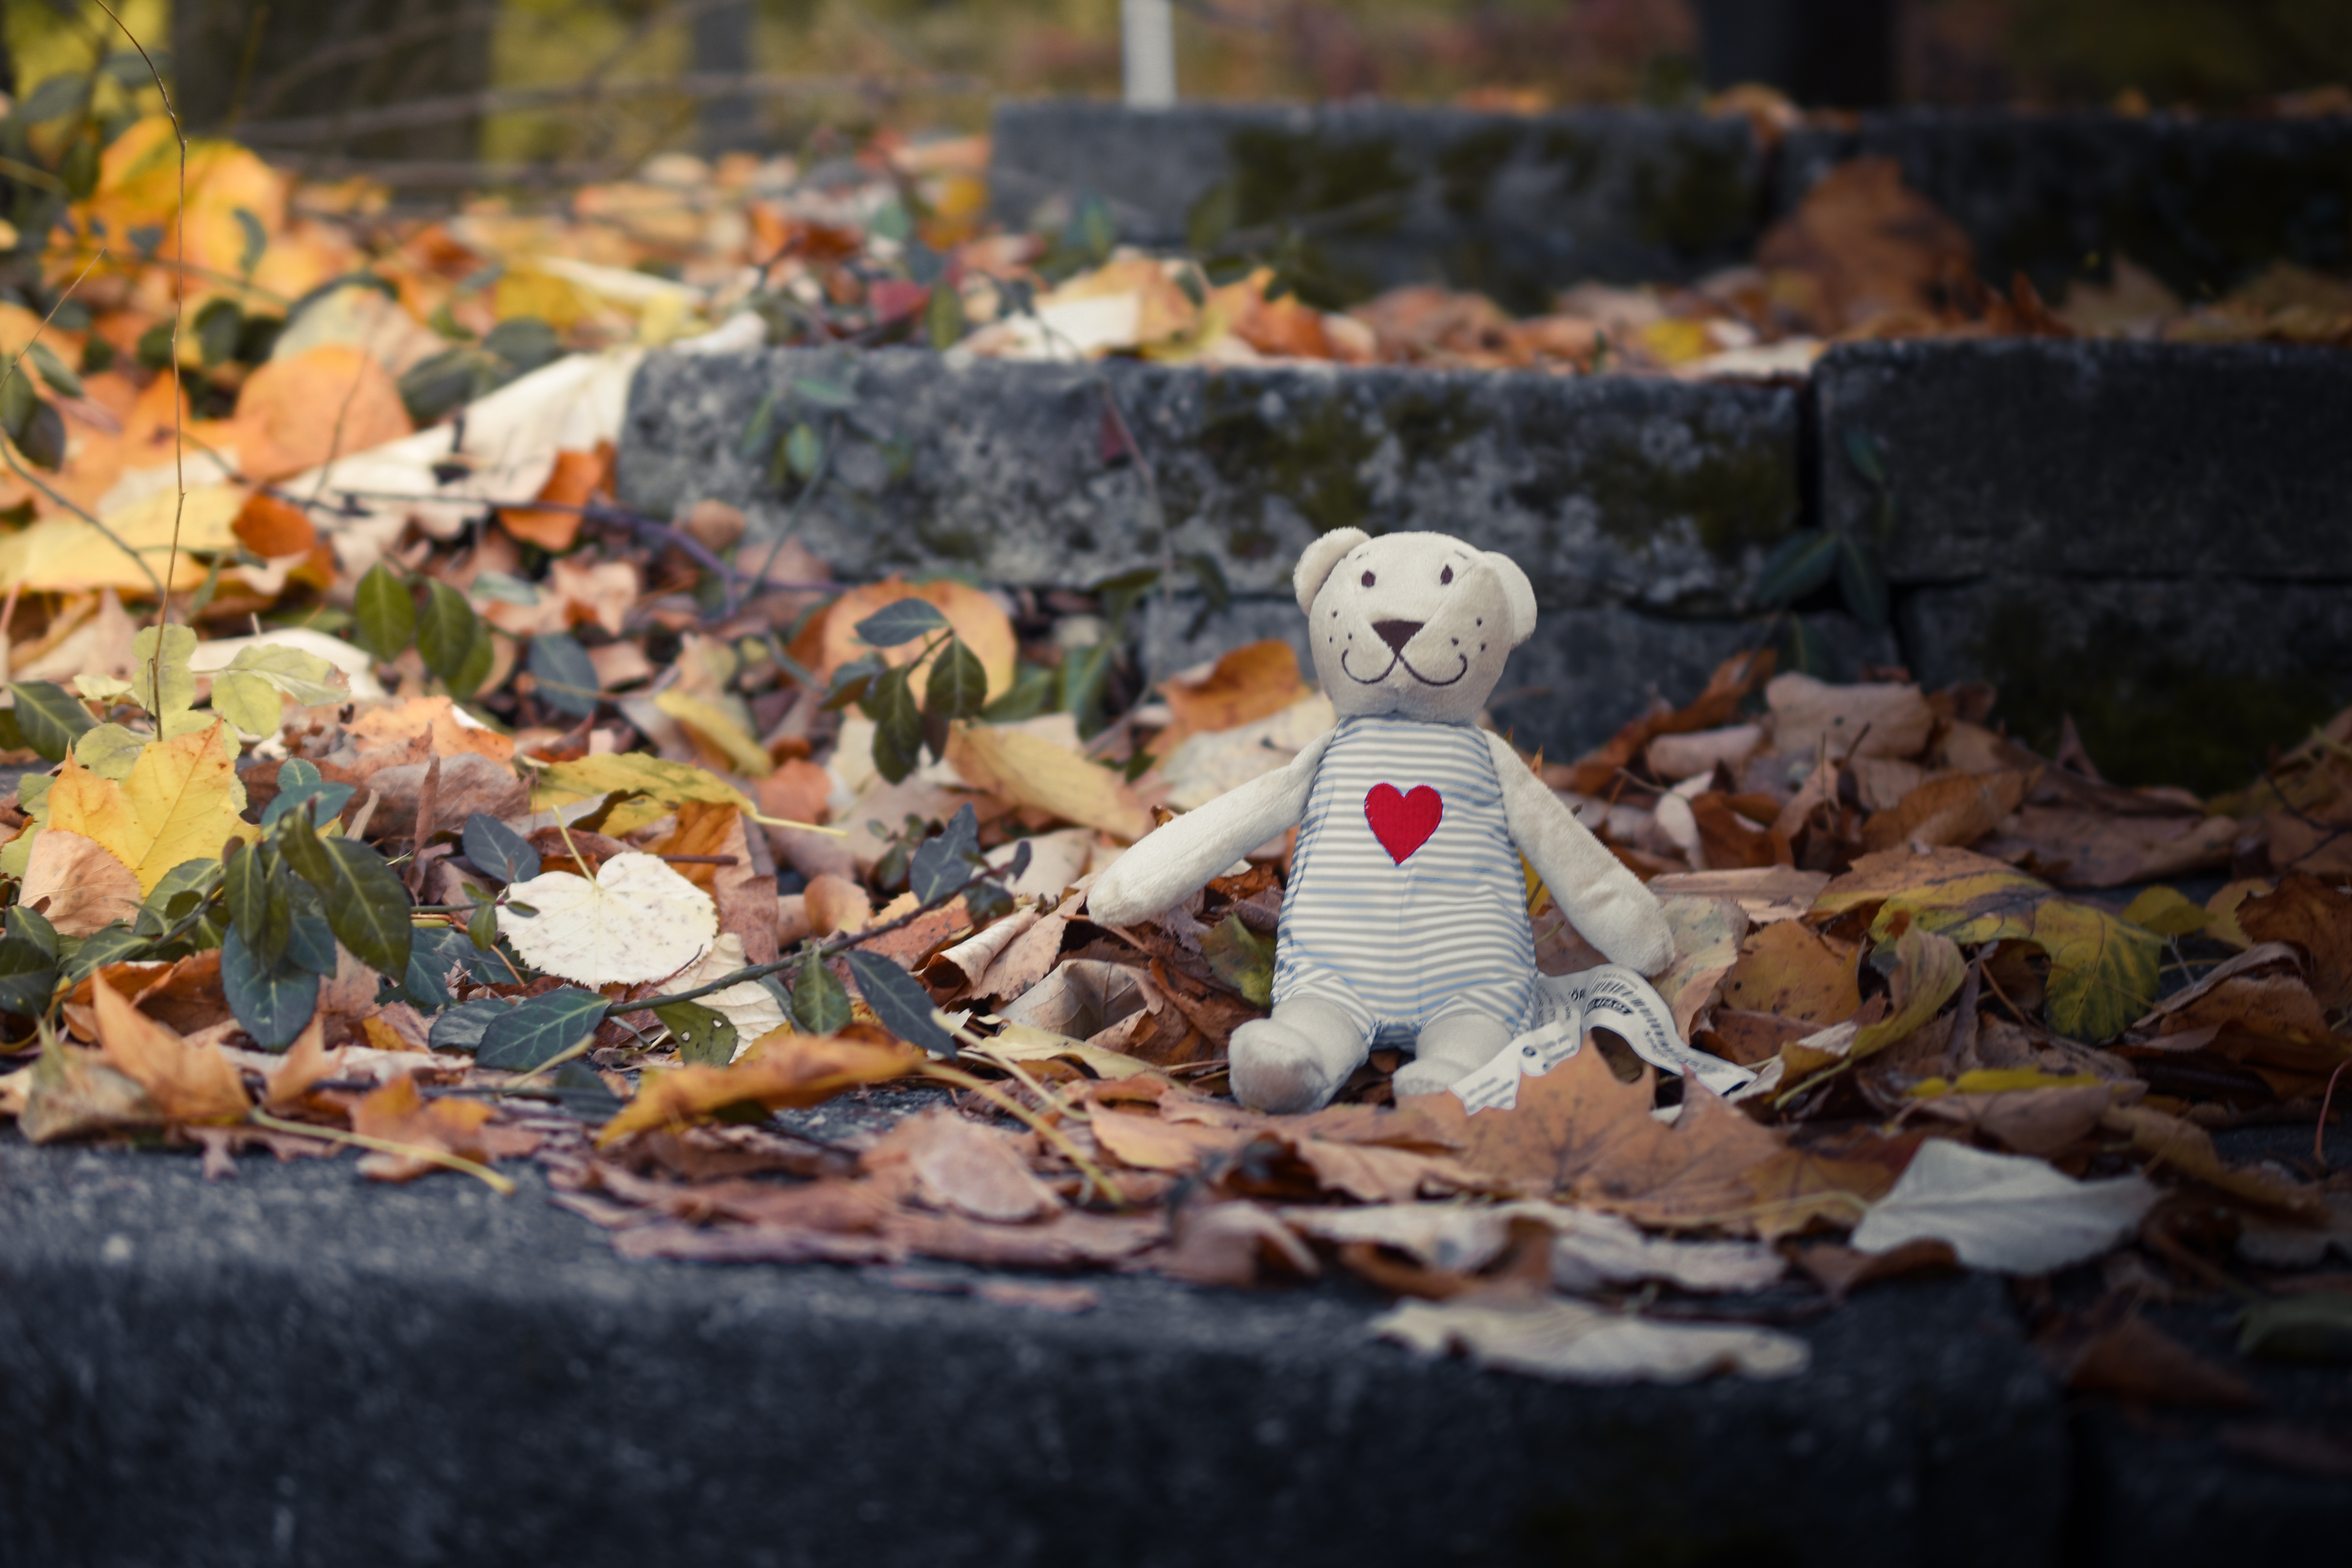
tree, nature, leaf, animal, bear, zoo, spring, green, autumn, brown, toy, season, beast, dangerous, ursus